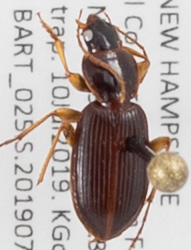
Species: Synuchus impunctatus
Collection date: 2019-07-10
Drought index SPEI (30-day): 0.334
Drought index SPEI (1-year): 1.28
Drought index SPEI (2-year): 0.664